.356 Winchester

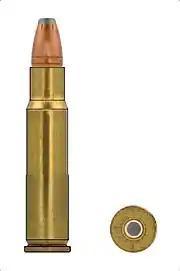
The ".356 Winchester" cartridge.

The .356 Winchester was developed using the case similar to that of the .308 Winchester but which featured a semi-rimmed design so as to operate through a lever-action rifle. Hence the .358 Winchester, which is essentially .308 Winchester necked up to accept a bullet, is very similar to that of the .356 Winchester, with the only difference being the design of the rim.